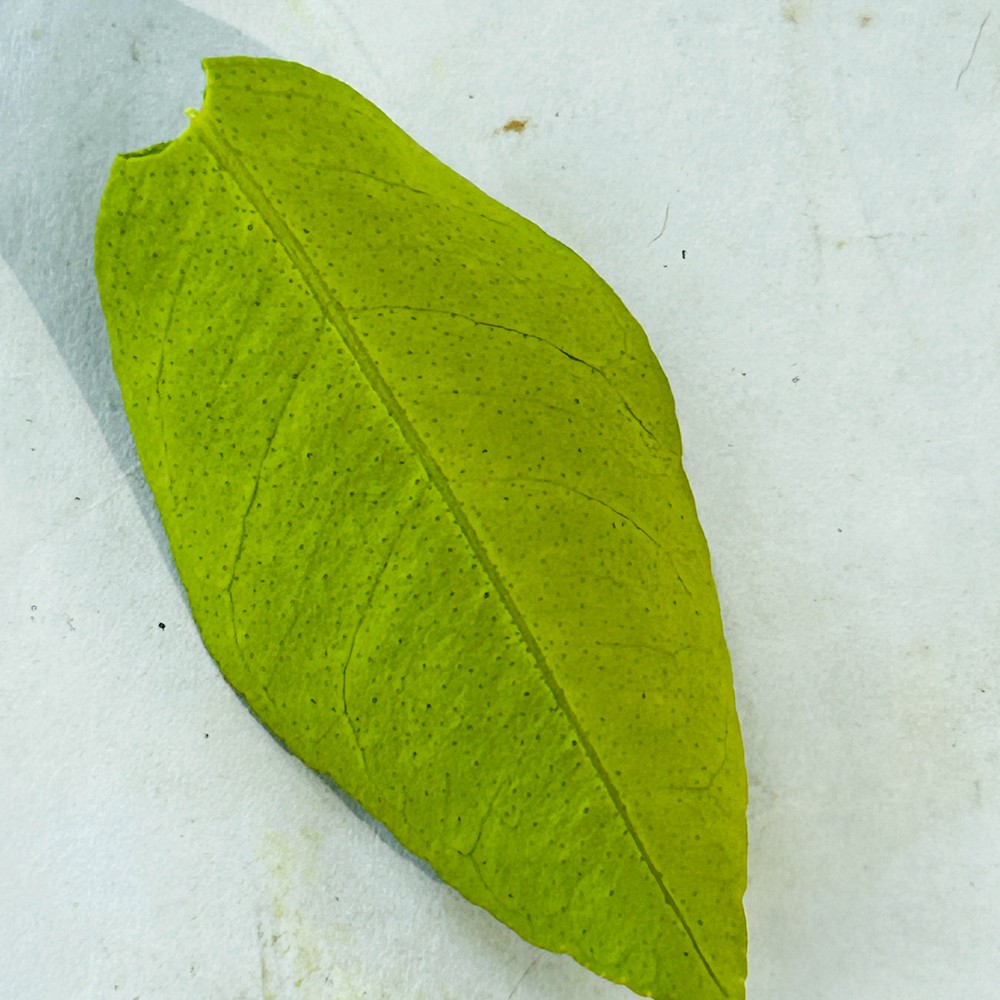
Label: Healthy Leaf